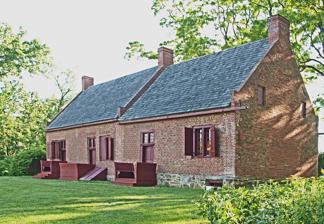
Building: Van Alen House
Country: United States of America
Year built: 1737
Historic house in New York, United States United States historic place Luykas Van Alen House U.S. National Register of Historic Places U.S. National Historic Landmark 1737 Luykas Van Alen House Show map of New York Show map of the United States Location 2589 NY 9H , Kinderhook , NY Coordinates 42°22′51.94″N 73°41′29.10″W / 42.3810944°N 73.6914167°W / 42.3810944; -73.6914167 Area 33 acres (13 ha) Built c. 1737 ( 1737 ) Built by Luykas Van Alen Architectural style Dutch Colonial NRHP reference No. 67000011 Significant dates Added to NRHP December 24, 1967 Designated NHL December 24, 1967 The Luykas Van Alen House is an historic Dutch Colonial farmhouse at 2589 New York State Route 9H in the town of Kinderhook , Columbia County, New York , United States. Built about 1737 and enlarged about 1750, it is one of the finest surviving examples of Dutch colonial architecture in upstate New York. It was designated a National Historic Landmark in 1967. It is now an historic house museum operated by the Columbia County Historical Society , and open for tours on weekends from June to October. Description and history The Van Alen House is located in a rural setting of the upper Hudson River valley, on the west side New York 9H, about 2 miles (3.2 km) south of its junction with U.S. Route 9 . It is a 1 + 1 ⁄ 2 -story brick structure, with a steeply pitched gabled roof. It has three chimneys, one at each gable end, and one between two of the three rooms that make up the ground floor. The brick is laid in a typical Dutch style, with the gables also finished in brick. The gable lines differ from typical urban Dutch architecture of the period by being straight lines, rather than stepped or curved. The house's three rooms each have separate entrances, with reproduction sash windows beside them. The interior retains a number of features original to its construction or later alteration, but some features (notably the staircase) have been brought in from similar period houses. The house was built about 1737 by Luykas Van Alen, who purchased the land from Mohican Native Americans. As built then, it was just two rooms, with no internal connection between them, and a sleeping loft above. The third room was added about 1750. The house remained in the hands of the Van Alen family until 1961, undergoing numerous alterations before falling into disrepair. It was given by them to the Columbia County Historical Society , which undertook a complete restoration. It is now operated by the Historical Society as an historic house museum illustrating 18th century Dutch Colonial life. The Van Alen House and its farm are believed to have served as the inspiration for homestead of the Van Tassel family in Washington Irving 's short story " The Legend of Sleepy Hollow ". Irving established a decades-long close friendship with Jesse Merwin , a teacher of a nearby school, and was a close friend of Kinderhook native (and U.S. President) Martin Van Buren , a neighbor of the Van Alens and a frequent guest in the town. This property (interior and exterior) was a location scene in the 1993 Martin Scorsese film The Age of Innocence , starring Michelle Pfeiffer and Daniel Day-Lewis . See also Van Allen House , another old house with similar family name in Oakland, New Jersey , near which were several other branches of the Van Alen or Van Allen family John Evert Van Alen House , another house of the same family in Defreestville, New York , near Albany List of National Historic Landmarks in New York National Register of Historic Places listings in Columbia County, New York Further reading Great Houses of the Hudson River , Michael Middleton Dwyer , editor, with preface by Mark Rockefeller , Boston, MA: Little, Brown and Company , published in association with Historic Hudson Valley , 2001. ISBN 0-8212-2767-X . Dutch Colonial architecture (New Netherland) References